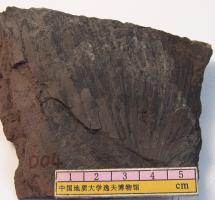
一个化石属于被子植物，其特征描述:标本不完整，仅保存靠近叶基的部分叶片，叶可能为长扇形。